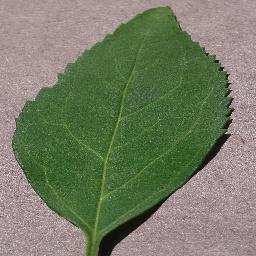
Label: Cherry___healthy